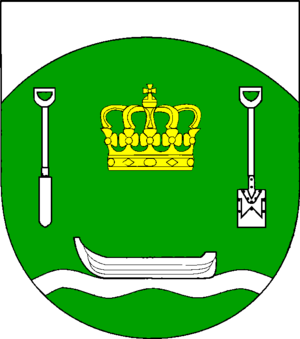
Königshügel
Coat of arms of Königshügel
Königshügel eller Kongshøj er en by og kommune i det nordlige Tyskland, beliggende i Amt Hohner Harde i den vestlige del af Kreis Rendsborg-Egernførde. Kreis Rendsborg-Egernførde ligger i den centrale del af delstaten Slesvig-Holsten.